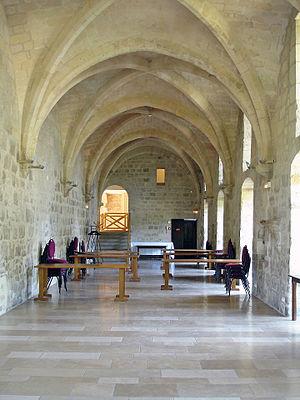
La galerie nord du bâtiment des latrines de l'abbaye de Royaumont, Val-d'Oise, France.
L'abbaye de Royaumont est un ancien monastère cistercien situé dans le hameau de Baillon à Asnières-sur-Oise dans le Val-d'Oise, à environ trente kilomètres au nord de Paris.